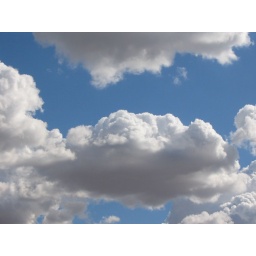
from lone tree way in the car